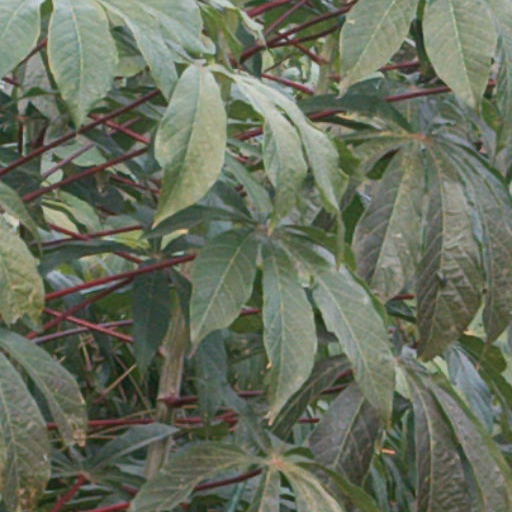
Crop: cassava